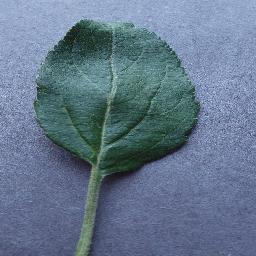
Label: Apple___healthy